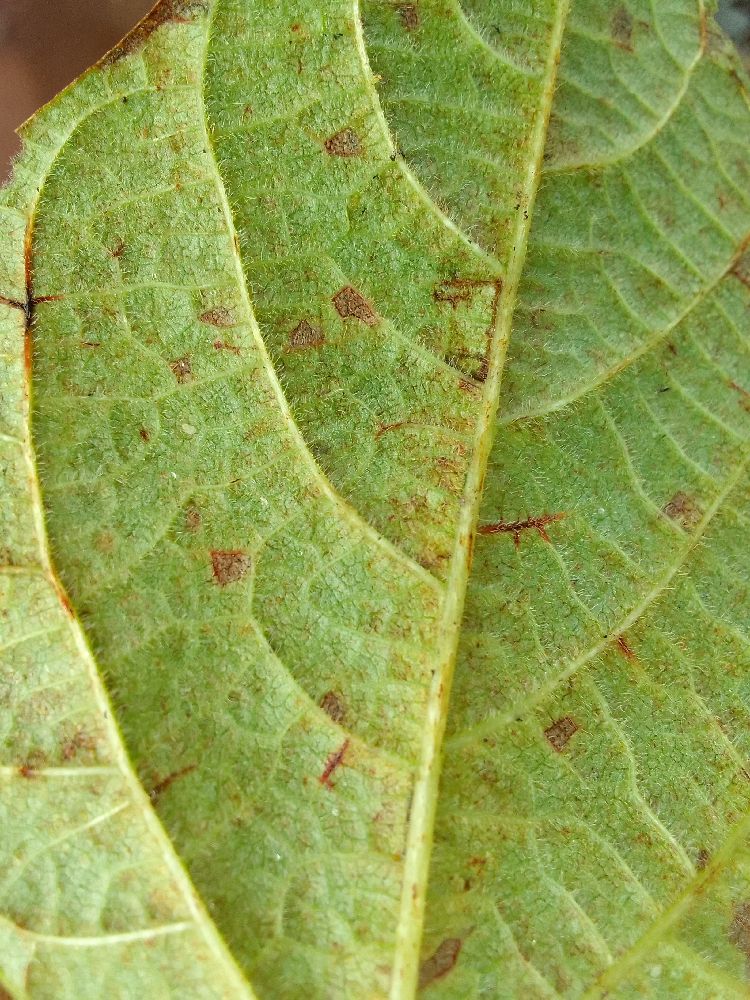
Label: anthracnose